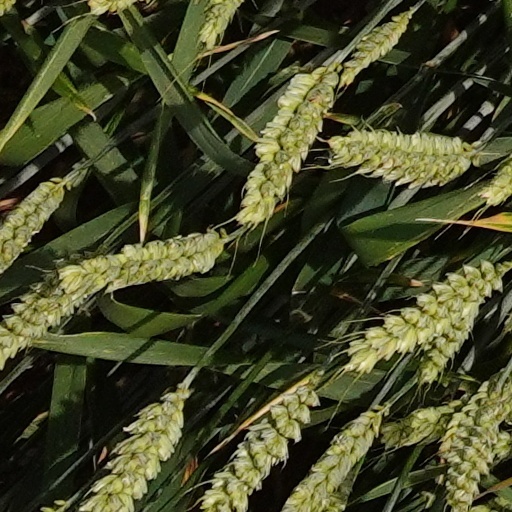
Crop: wheat